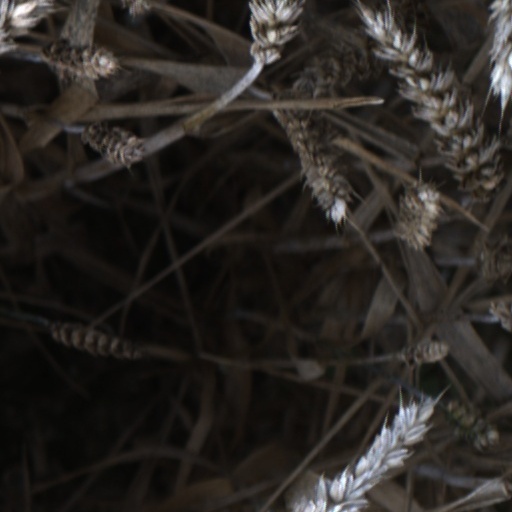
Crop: wheat